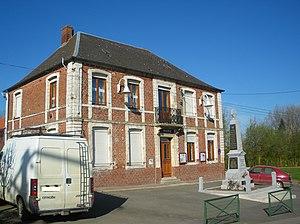
Vue de la mairie et du monument aux morts de Sailly-au-Bois.
Sailly-au-Bois est une commune française située dans le département du Pas-de-Calais en région Hauts-de-France.